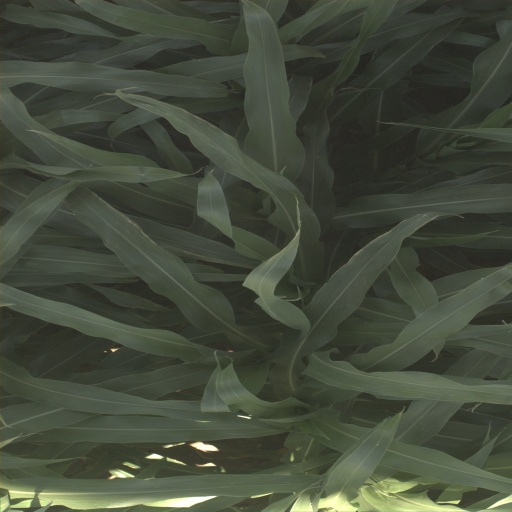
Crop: sorghum